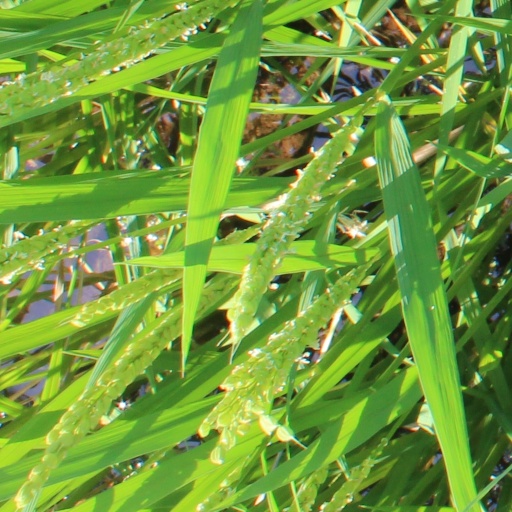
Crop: rice